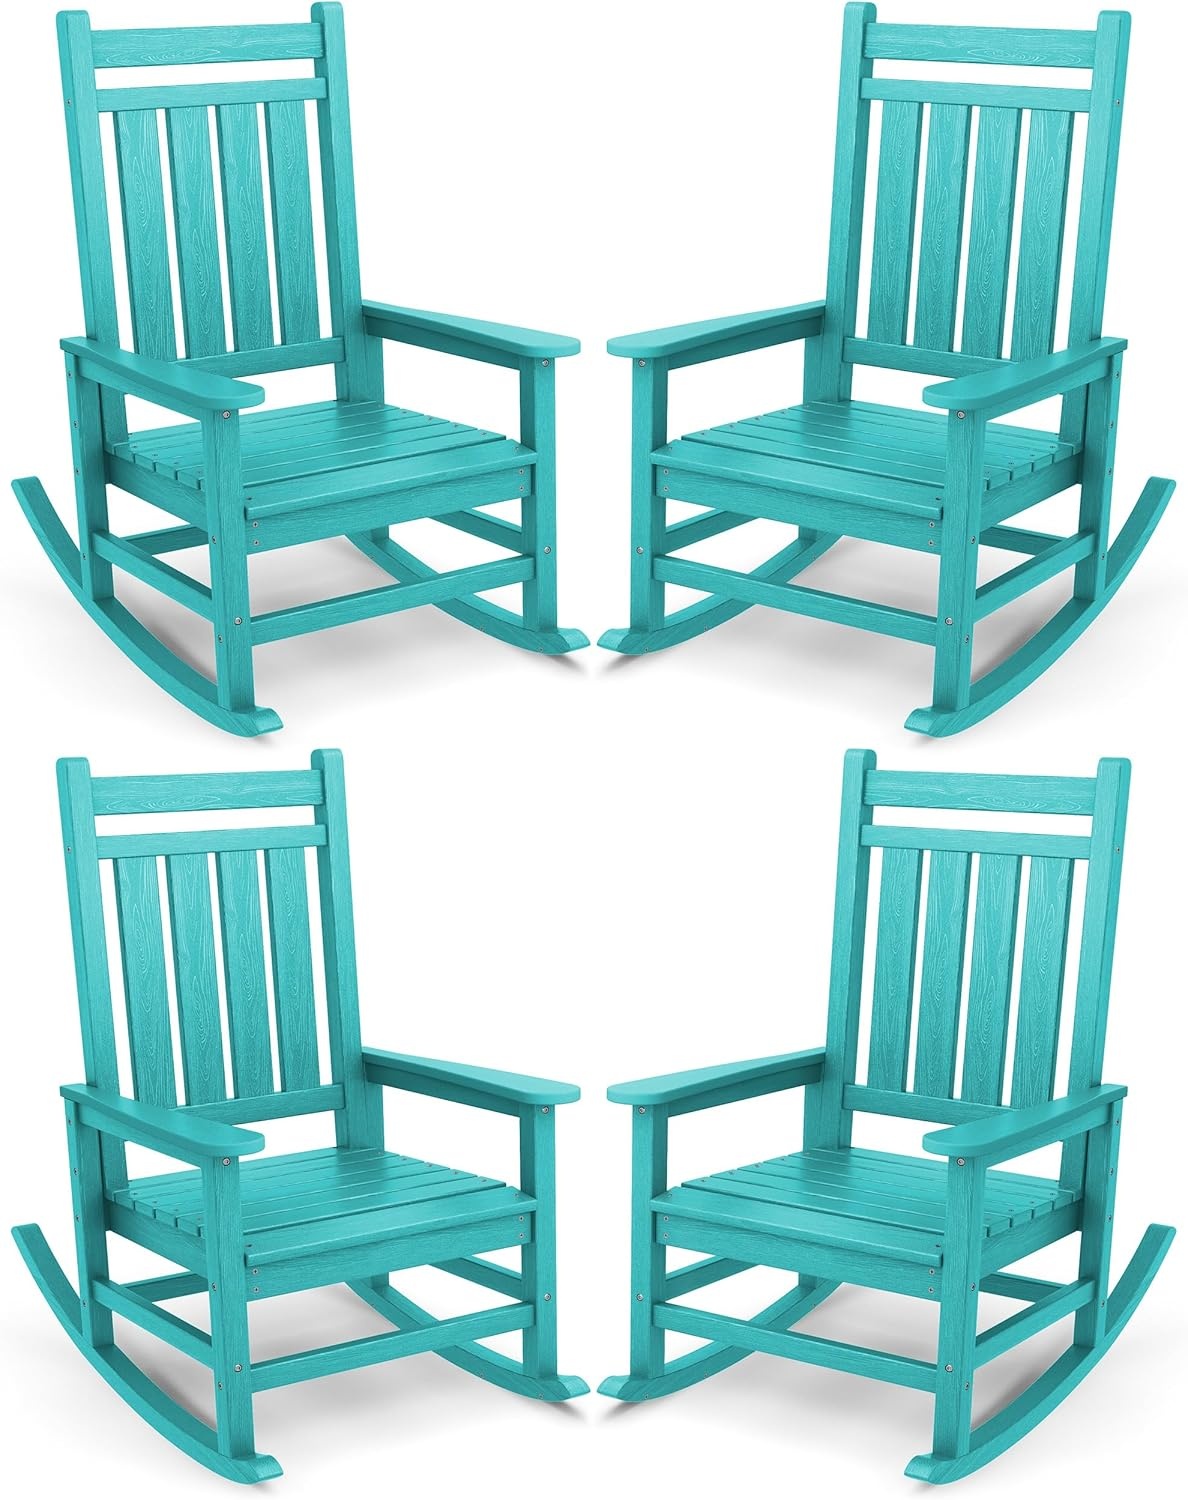
SERWALL Oversized Outdoor Rocking Chair Set of 4, HDPE Rocker for Adults, Patio Rocking Chairs for Porch, Aruba
Overview Brand : SERWALL Color : Aruba Product Dimensions : 35.03"D x 27"W x 41.3"H Size : 4 packs-oversized Seat Material Type : Polyethylene (PE) Material High Density Polyethylene (HDPE) : Frame Material Polyvinyl Chloride : Material High Density Polyethylene (HDPE) : Frame Material Polyvinyl Chloride About this item Oversized Rocking Chairs for Adults: Measuring 35"D * 27"W * 41"H, this patio rocker provides optimal head and back support. The 21.06"-wide seat accommodates most body types comfortably, while reinforced slats ensure exceptional durability with a 350-pound weight capacity. Details Make It Successful: This porch rocker features an ergonomic curved backrest—unlike traditional straight-back designs—providing superior reclining comfort. With wide armrests and a contoured seat, the SERWALL rocking chair alleviates fatigue. （Tip: Pair it with our cushion [ASIN:B0D7Q1V8ZC] for added comfort.） 30-Mins Installation: Your SERWALL porch rocking chair requires just 30 minutes to assemble with included hardware and instructions. An online video guide is available for this patio rocking chair.（Note: For best results with your outdoor rocking chair, fully tighten screws only after complete assembly.） All Weather Rocking Chair：Constructed with weather-resistant HDPE and 304 stainless steel, this outdoor rocker resists fading, cracking, and rot—outperforming wood and HIPS in durability. 1000 Days Trial: Contact us via Amazon for any issues—your satisfaction is our priority. Indoor & Outdoor Use: The wood-grain HDPE design transitions seamlessly between indoor and outdoor spaces, making this stylish outdoor rocking chair perfect for patios or living rooms. Anti-Rollover: Engineered for stability, our outside rocking chair boasts a 4-point design with crossbars that evenly distribute weight, coupled with a precision-calculated rocking arc for safe, relaxing use. Choose What You Want: This front porch rocker is available in multiple color options and versatile set configurations. Whether you seek a cozy single chair for personal relaxation or a complete set for entertaining family and friends, this adaptable outdoor rocker provides stylish solutions for every need. Easy Maintenance: Maintaining your outdoor rocking chair is effortless - simply wipe down the all-weather HDPE surface with a dry brush, then use soapy water for any stubborn stains. This durable patio rocker requires no painting or sealing, saving you time and upkeep costs.
Brand: SERWALL
Category: Furniture > Outdoor Furniture > Outdoor Seating > Outdoor Chairs > Rocking Chairs